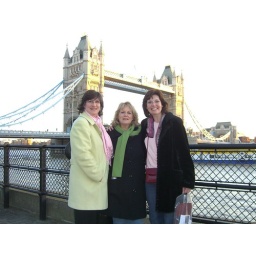
The girls in front of tower bridge